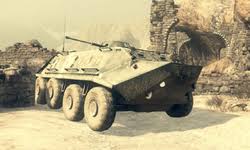
Label: BTR